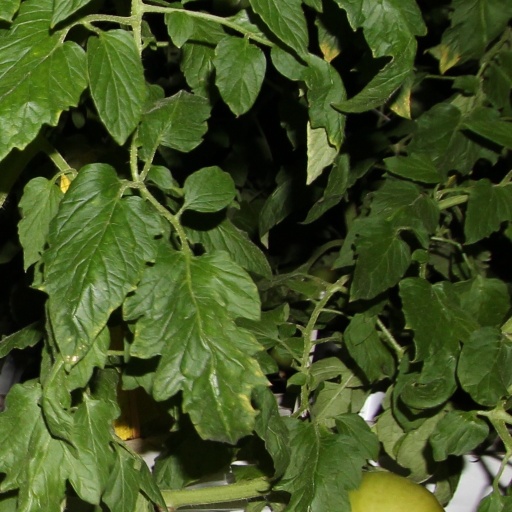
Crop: tomato